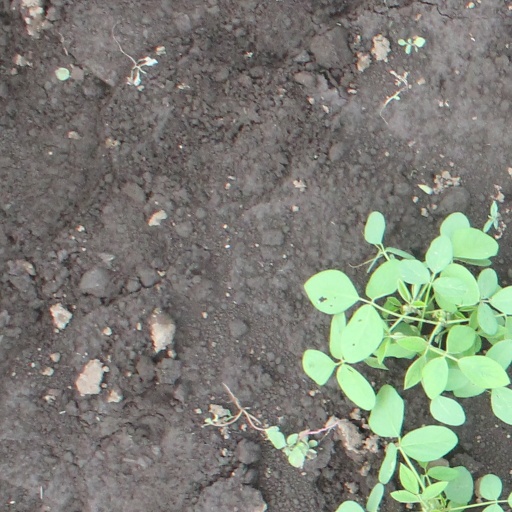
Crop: soybean